Walthamstow

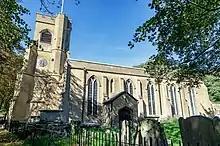
St Mary's Church, the oldest building in Walthamstow, dating as far back as the 13th century

The Domesday Book describes Wilcumestou as a manor owned by the Anglo-Saxon nobleman Earl Waltheof of Huntingdon and Northumbria before the Norman conquest of 1066. After the execution of Earl Waltheof, the property of the land passed to his wife, Countess Judith, also known as Judith of Lens, a niece of William the Conqueror. The Domesday Book records 36 villeins, 25 bordars and 4 slaves living in the manor in 1086. Alice, daughter of Earl Waltheof and Countess Judith, inherited Walthamstow. She married the Norman nobleman Ralph de Tosny or Toeni (also known as Raoul IV de Conches) in 1103. When her husband died, , Alice gave the church of Walthamstow to the Priors of the Holy Trinity based in Aldgate, London.